PhpGroupWare

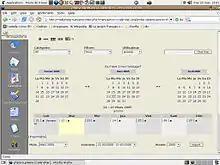

phpGroupWare, formerly known as webdistro, is a multi-user groupware suite written in PHP and part of the DotGNU project. It provides about 50 web-based applications including a Calendar, Addressbook, an advanced Projects manager, Todo List, Email, and